1937 24 Hours of Le Mans

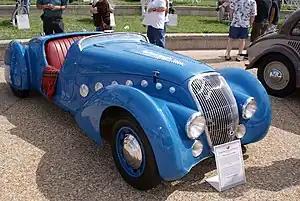
Peugeot 302 Darl'Mat special

The other new-entrant manufacturer was HRG. Only formed in 1936 by Ronald Godfrey and his partners, they had built a half-dozen cars with a staff of 10. An aluminium body was fitted over an ash-wood frame. It was fitted with a 1.5-litre Meadows overhead-valve engine and 4-speed gearbox. One of the first people to purchase a model was Archie Scott. He brought the car to Le Mans, with HRG principal Ted Halford (the "H" of HRG) as his co-driver.